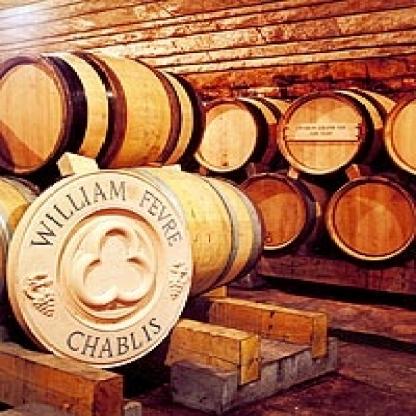
Scene: Indoor